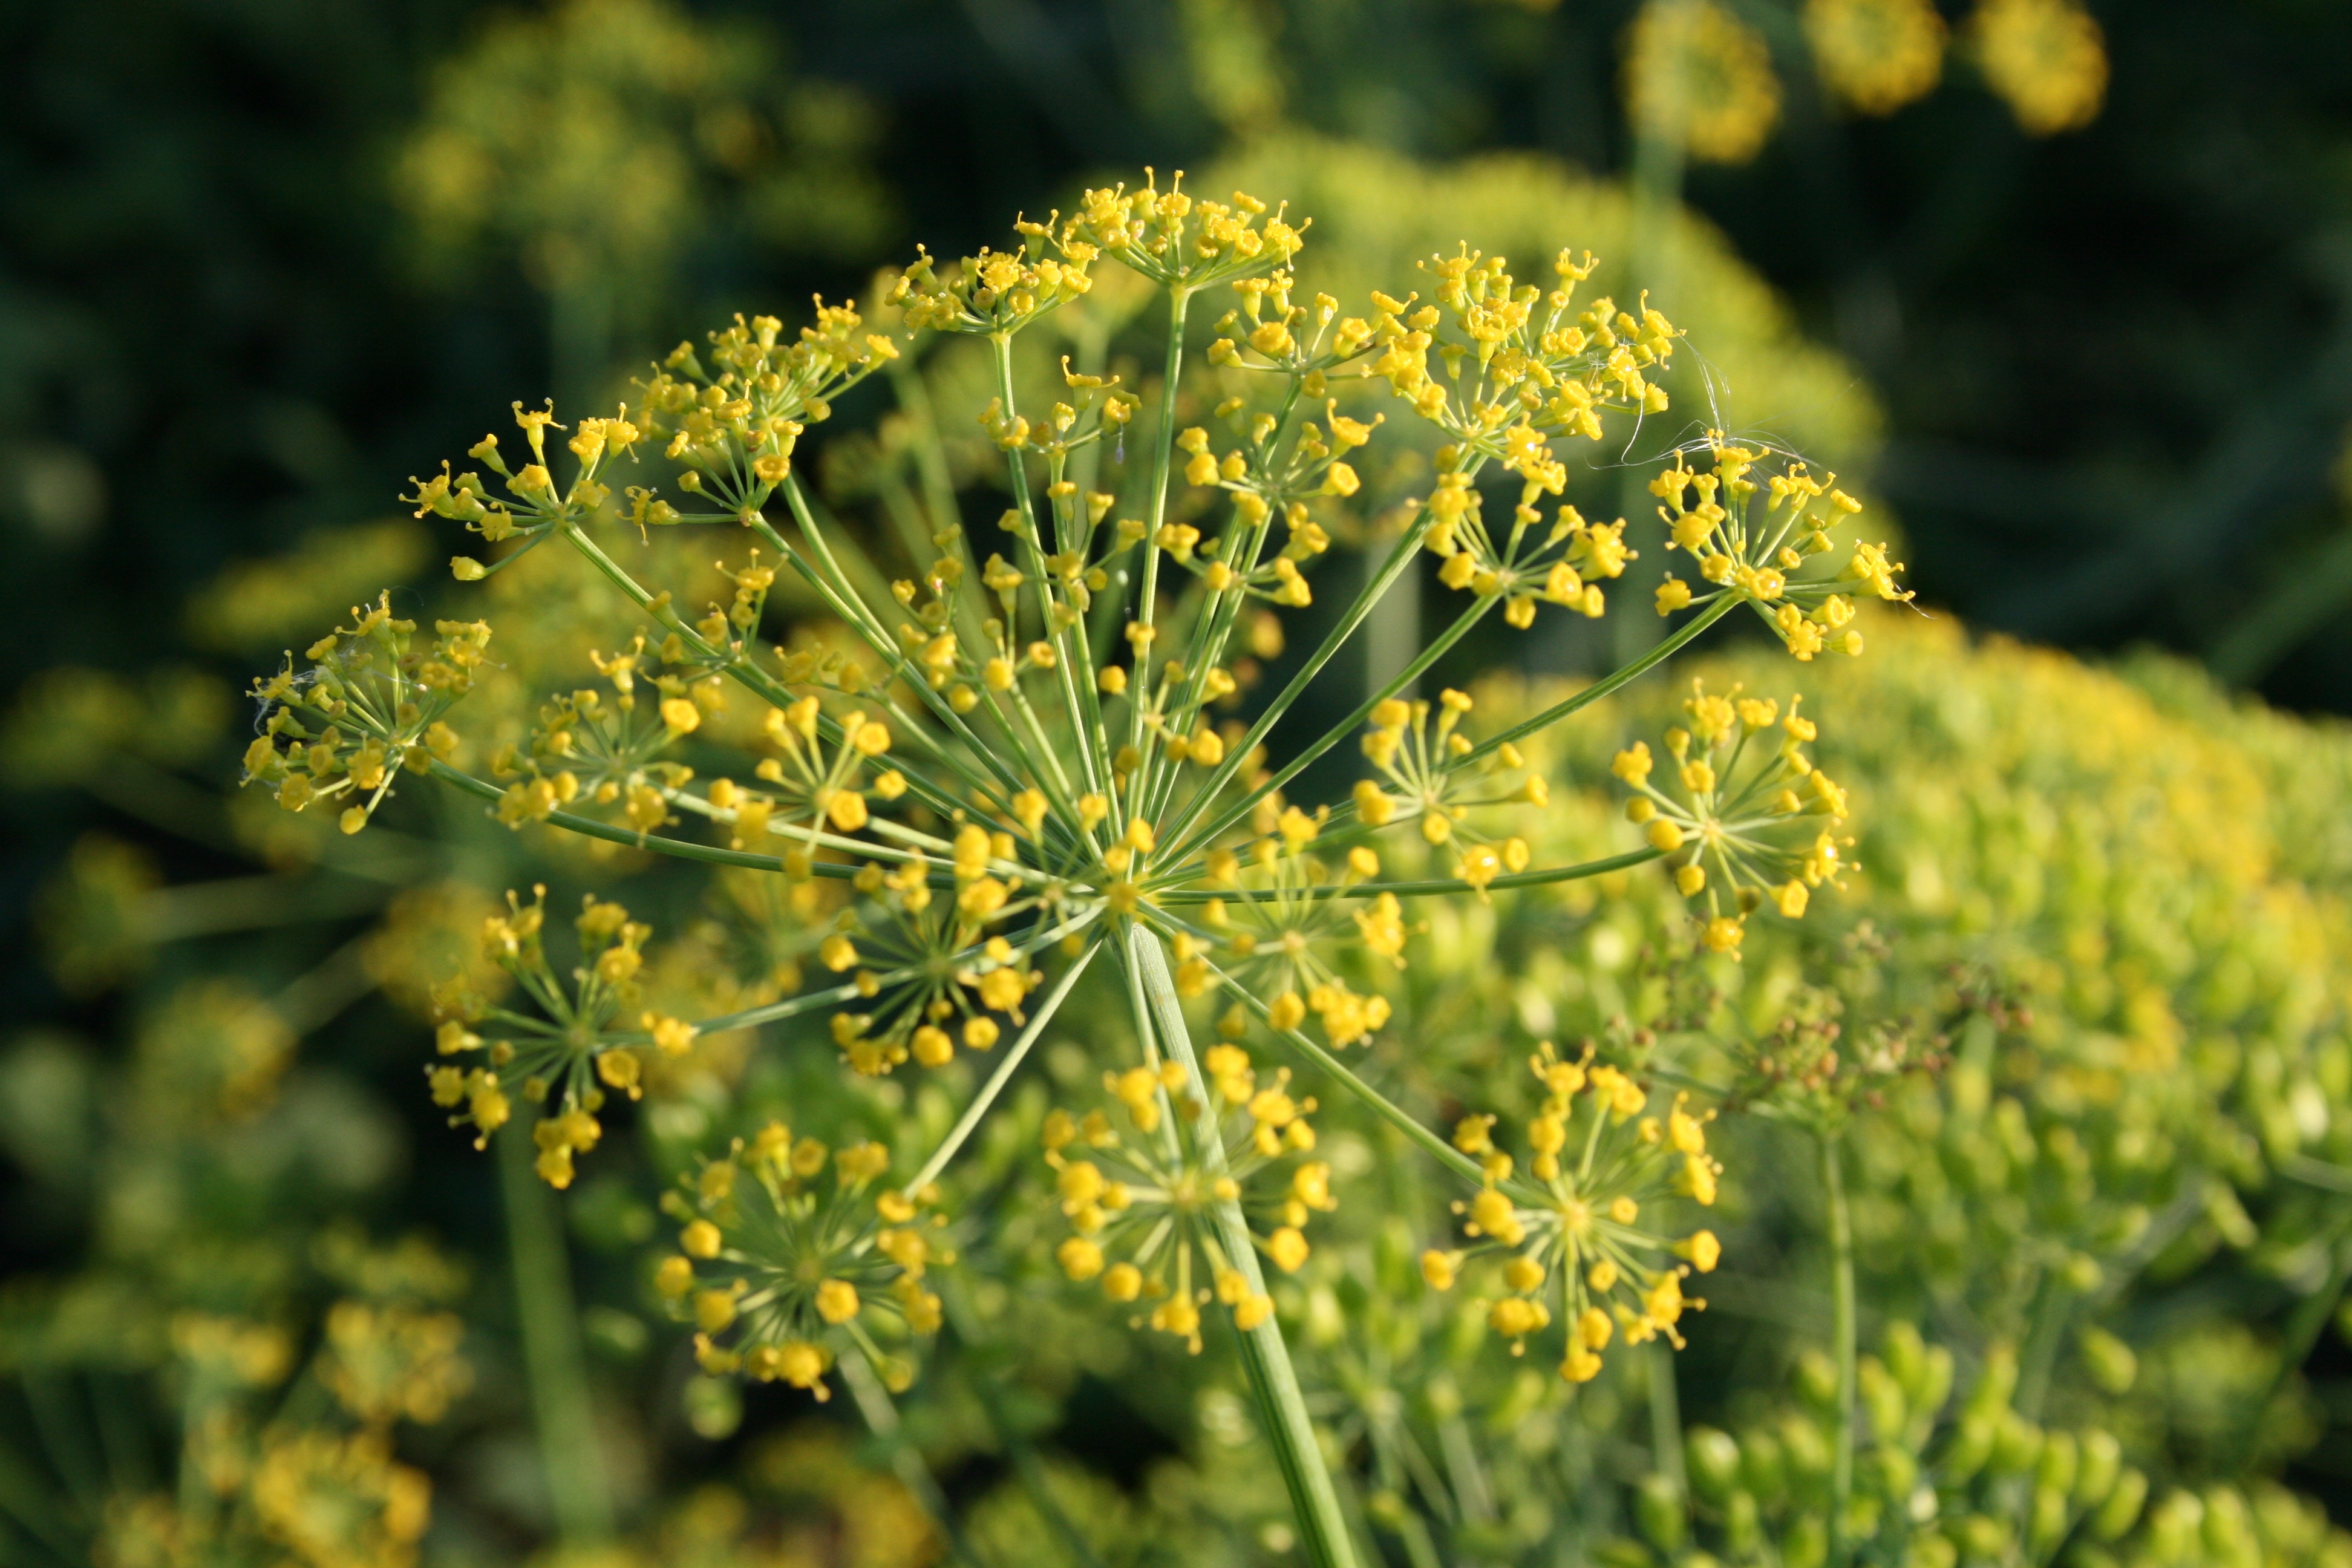
plant, meadow, flower, bloom, food, spice, herb, produce, yellow, flora, rapeseed, wildflower, shrub, rue, mustard, brassica, macro photography, dill, flowering plant, subshrub, land plant, apiales, mustard plant, parsley family, common rue